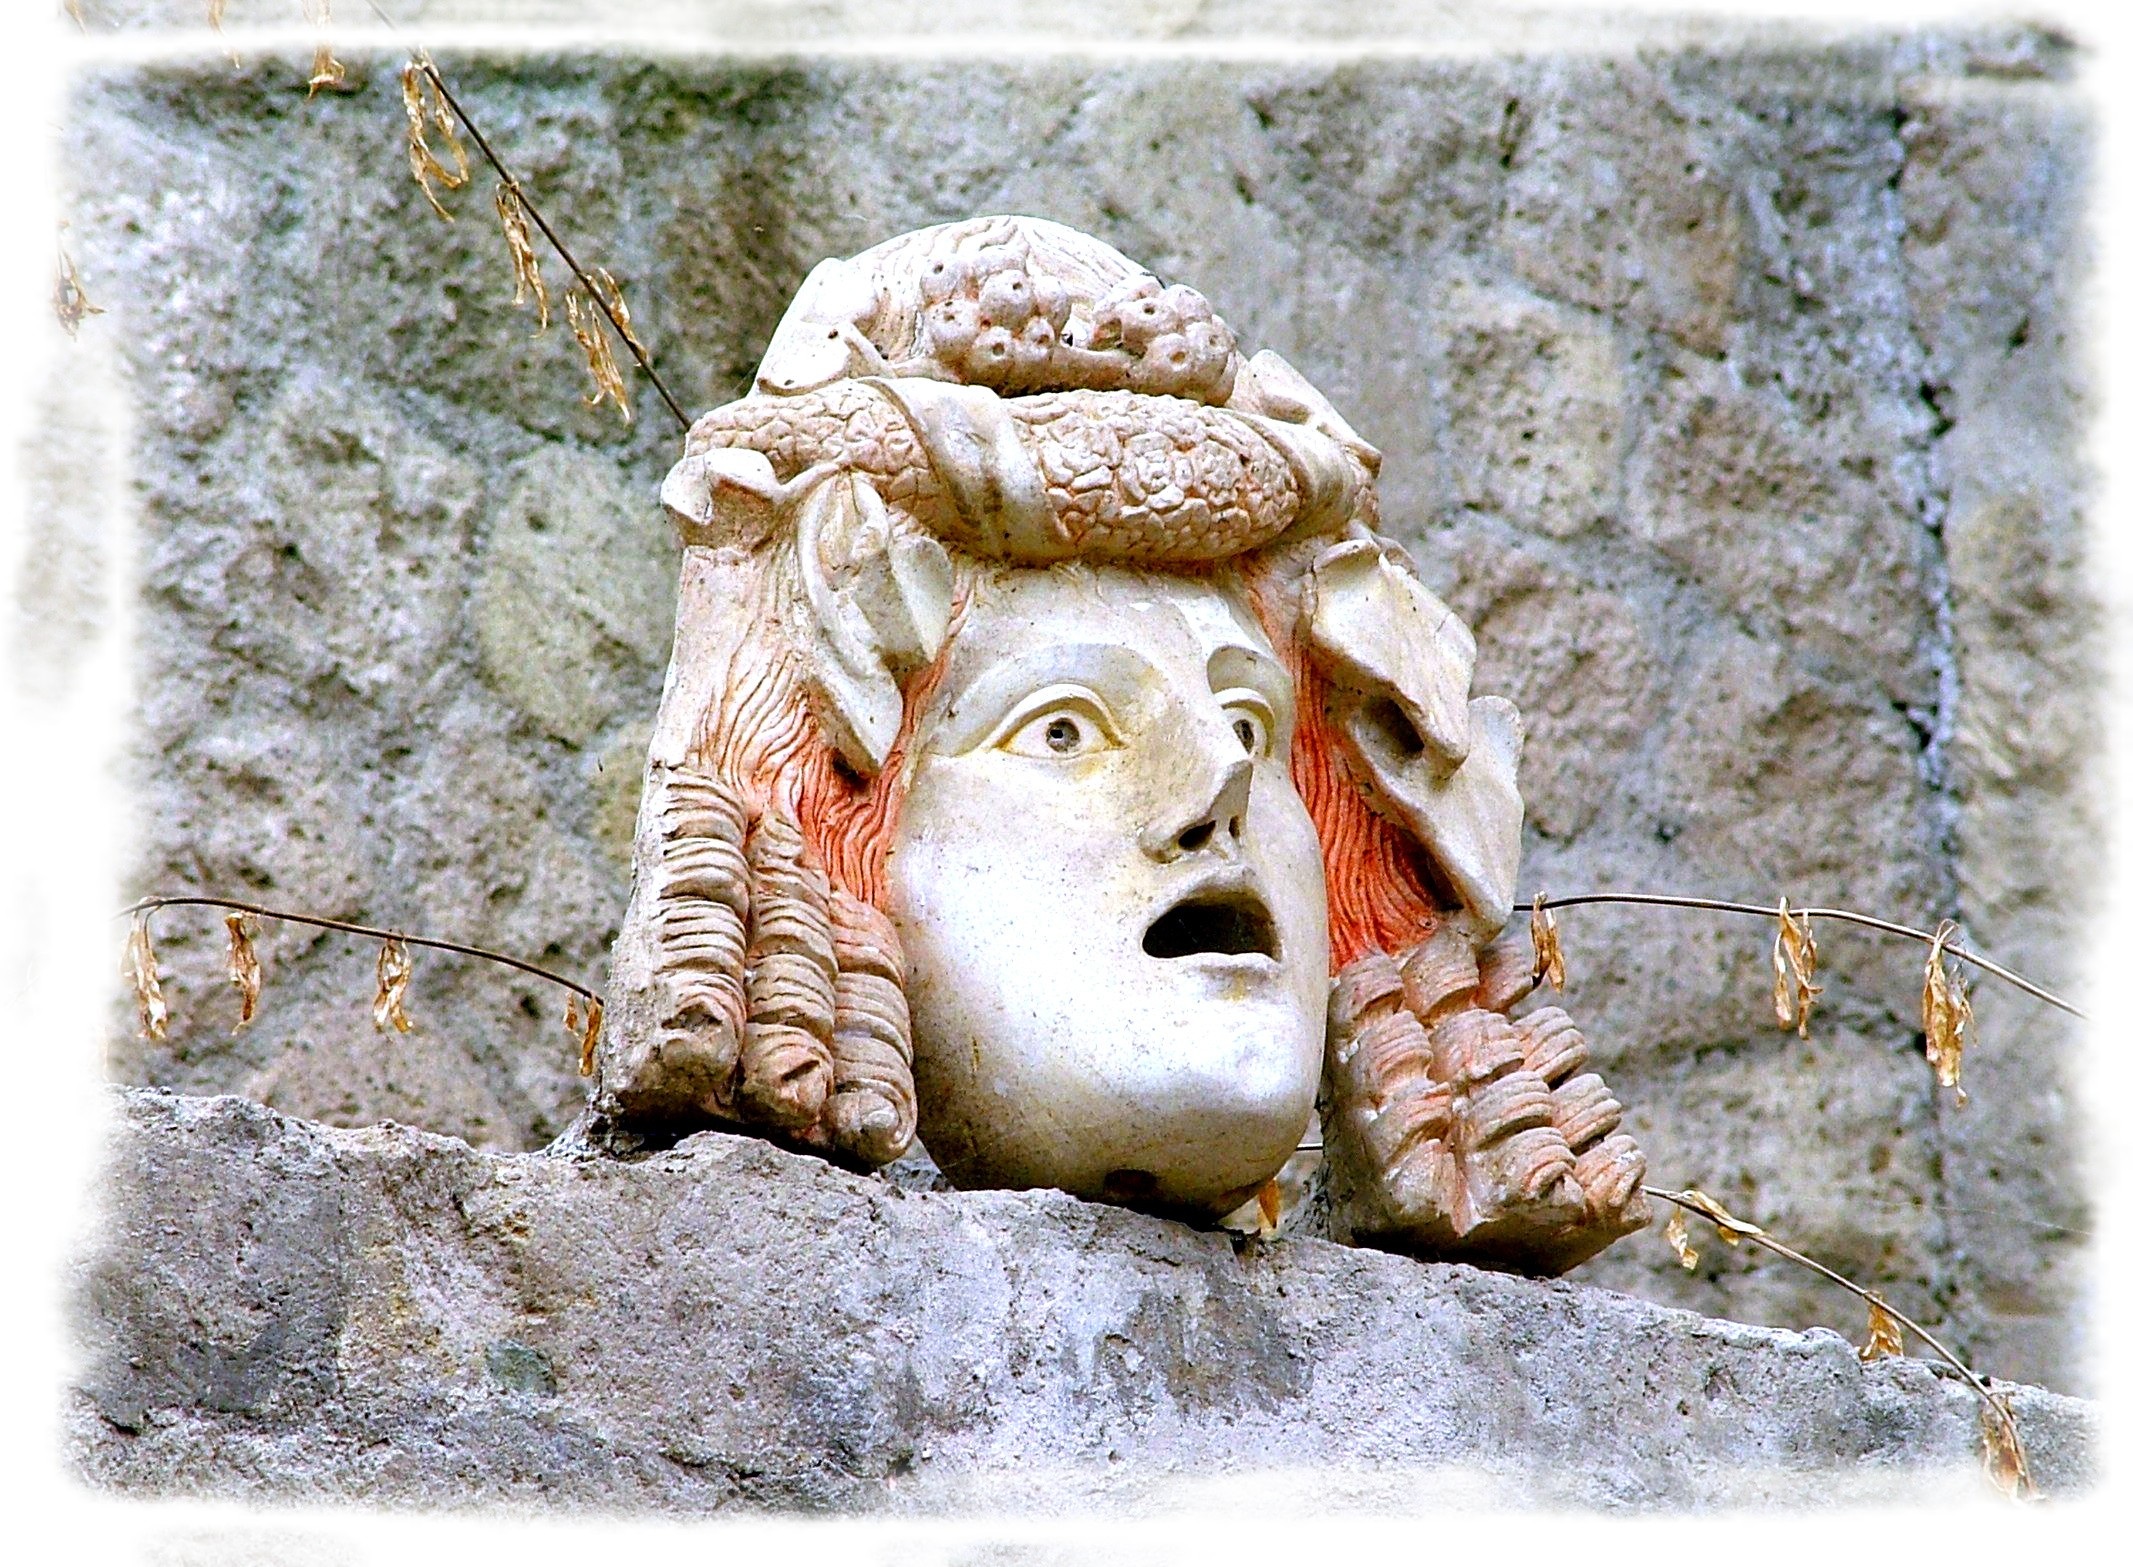
monument, statue, volcano, sculpture, art, sketch, drawing, head, carving, relief, stone carving, herculaneum, vesuvius, fase